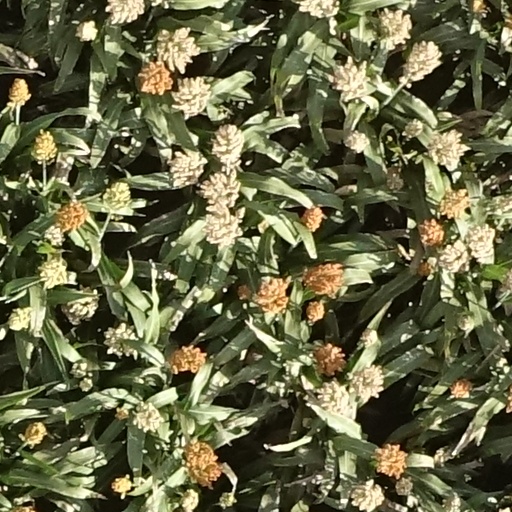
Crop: sorghum